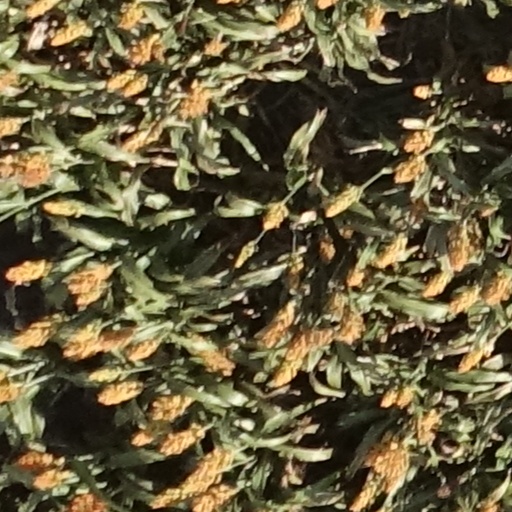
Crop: sorghum